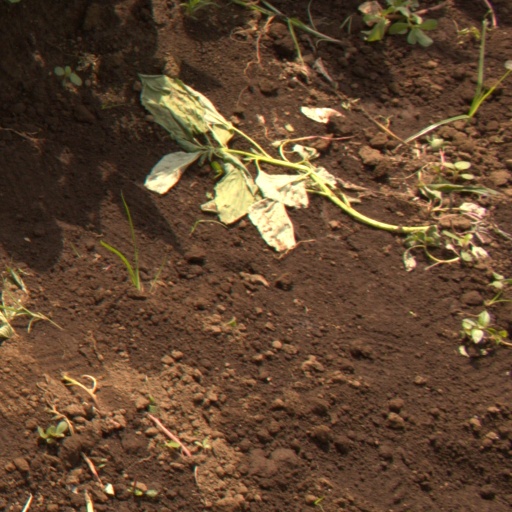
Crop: soybean